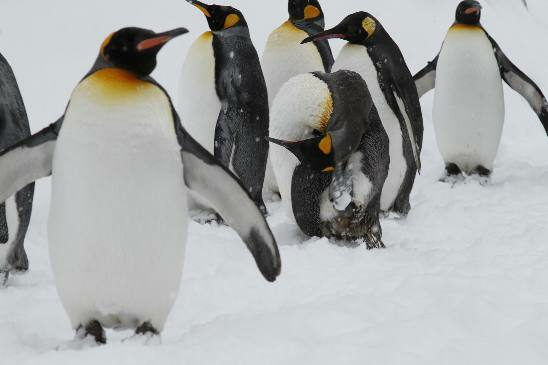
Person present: No